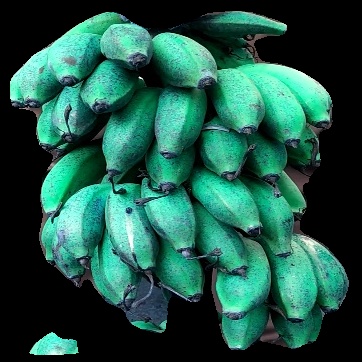
Variety: rasbale
Grade: grade3